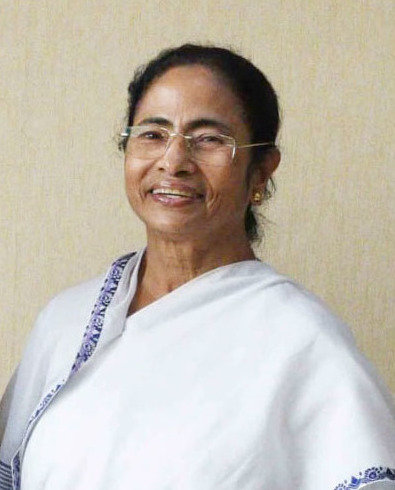
มะมะตา พยานาร์จี

| name = มะมะตา พยานาร์จี
| image =Ms. Mamata Banerjee, in Kolkata on July 17, 2018 (cropped) (cropped).JPG
| caption =มะมะตา เมื่อปี 2018
| signature = Mamata Banerjee signature.jpg
| office = Chief Minister of West Bengal|ผู้ว่าการรัฐเบงกอลตะวันตก คนที่ 8
| subterm = Cabinet
| predecessor = Buddhadeb Bhattacharya|พุทธาเทพ ภัตตาจารย์

| office2 = West Bengal Legislative Assembly|สภาชิกสภานิติบัญญัติรัฐเบงกอลตะวันตก
| constituency3 = Bhabanipur, West Bengal Assembly constituency|ภาพานิปุระ
| predecessor3 = Subrata Bakshi|สุภรรต พักษี
| majority3 = 54,213
| successor3 = Sovandeb Chattopadhyay|โสวันเทพ จัตโตปาธยาย
| constituency2 = Bhabanipur, West Bengal Assembly constituency|ภาพานีปุระ
| predecessor2 = Sovandeb Chattopadhyay|โสวันเทพ จัตโตปาธยาย
| majority2 = 58,835
| office4 = All India Trinamool Congress|ประธานพรรคออลอินเดียตฤณมูล
| predecessor4 = "ประเดิมตำแหน่ง"
| party = All India Trinamool Congress|ออลอินเดียตฤณมูล(1998 ปัจจุบัน)
| birth_place = กัลกัตตา รัฐเบงกอลตะวันตก ประเทศอินเดีย
| nationality = Indian people|อินเดีย
| otherparty = Indian National Congress|คองเกรสแห่งชาติอินเดีย (ถึงปี 1998)
| parents = ปรมิเลศวร พยานาร์จี (บิดา) คเยตรี เทวี (มารดา)
| relations = Abhishek Banerjee (politician)|อภิเษก พยานาร์จี (หลาน)
| residence = โกลกาตา
| alma_mater = University of Calcutta|มหาวิทยาลัยโกลกาตา (Bachelor of Arts|BA, Masters of Arts|MA, Bachelor of Laws|LL.B.)
| nickname = "Didi" ()
| source =
| date = 9 ตุลาคม 2011
มะมะตา พยานาร์จี (อักษรโรมัน: Mamata Banerjee, ) หรือชื่อเต็ม มะมะตา พันทโยปาธยาย (, เกิด 5 มกราคม 1995) เป็นนักการเมืองชาวอินเดีย ผู้ดำรงตำแหน่งList of chief ministers of West Bengal|ผู้ว่าการรัฐรัฐเบงกอลตะวันตก|เบงกอลตะวันตก คนที่แปดและคนปัจจุบัน เธอดำรงตำแหน่งมาสามวาระ นับตั้งแต่ 20 พฤษภาคม 2011 และเป็นสตรีคนแรกในตำแหน่ง มะมะตาเป็นผู้กอ่ตั้งAll India Trinamool Congress|พรรคออลอินเดียตฤณมูล (AITC หรือ TMC) ในปี 1998 โดยแยกมาจากIndian National Congress|พรรคคองเกรสแห่งชาติอินเดีย ผู้คนมักเรียกเธอว่า 'Didi' (แปลว่า "พี่สาว" เป็นภาษาเบงกอล)
ก่อนหน้า เธอยังเคยดำรงตำแหน่งMinister of Railways (India)|รัฐมนตรีกิจการรถไฟ ที่เธอเป็นสตรีคนแรกในตำแหน่ง และเป็นสตรีคนที่สองที่ได้ดำรงตำแหน่งMinistry of Coal|รัฐมนตรีกิจการถ่านหิน, Ministry of Education|รัฐมนตรีกรมพัฒนาทรัพยากรมนุษย์, Ministry of Youth Affairs and Sports|รัฐมนตรีกิจการเยาวชนและกีฬา, Ministry of Women and Child Development|รัฐมนตรีกิจการสตรีและการพัฒนาเด็ก ในUnion Council of Ministers of India|คณะรัฐมนตรีของรัฐบาลอินเดีย เธอขึ้นมาสู่ความนิยมหลังออกมรต่อต้านนโยบายยึดครองที่ดินเพื่อindustrialisation|ขยายอุตสาหกรรมของรัฐบาลรัฐที่ในเวลานั้นนำโดยผู้นำคอมมิวนิสต์ในSingur|สิงคูร์ ใน2011 West Bengal Legislative Assembly election|การเลือกตั้งสภานิติบัญญัติรัฐ ปี 2011 เธอชนะถล่มทลาย และเอาชนะรัฐบาลLeft Front (West Bengal)|แนวหน้าฝ่ายซ้ายของCommunist Party of India (Marxist)|พรรคคอมมิวนิสต์อินเดียไปได้
เธอเป็นสมาชิดของWest Bengal Legislative Assembly|สภานิติบัญญัติรัฐเบงกอลตะวันตกจากเขตเลือกตั้งBhabanipur, West Bengal Assembly constituency|ภาพานิปุระ ตั้งแต่ปี 2011 ถึง 2021 และเคยลงสมัครในสภาNandigram (Vidhan Sabha constituency)|นันทิครมแต่แพ้ให้กับผู้สมัครพรรค Bharatiya Janata Party|BJP Suvendu Adhikari|สุเวนทุ อาธิการี ใน2021 West Bengal Legislative Assembly election|การเลือกตั้งปี 2021กระนั้น พรรคของเฑอยังคงชนะเสียงส่วนใหญ่อยู่ดี
==อ้างอิง==
หมวดหมู่:บุคคลจากโกลกาตา
หมวดหมู่:นักการเมืองอินเดีย